Answer in natural language. Considering the relative positions, where is sofa with respect to Television? Choose between the following options: left or right
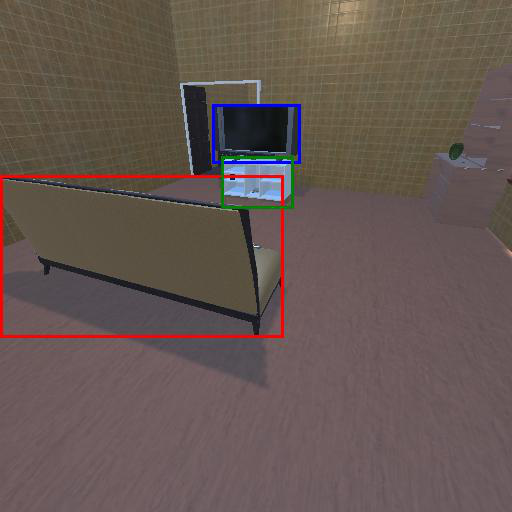
<answer>left</answer>